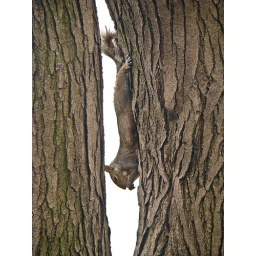
Squirrel eating in the tree in front of our house